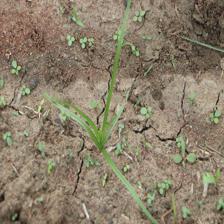
Label: Grass